Answer in natural language. Is Doorframe in front of low brown storage unit? Choose between the following options: yes or no
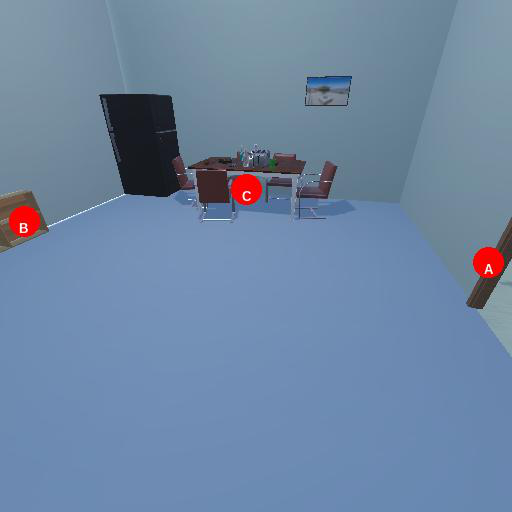
<answer>yes</answer>